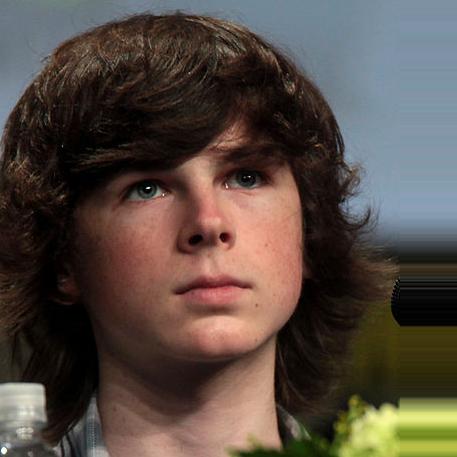
Age: 15